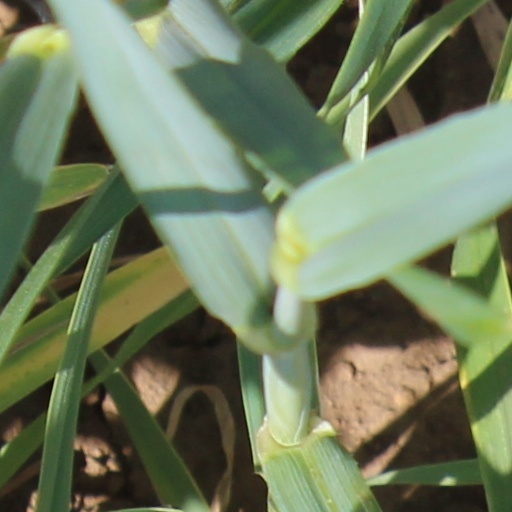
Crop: wheat